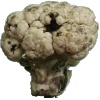
Label: cauliflower